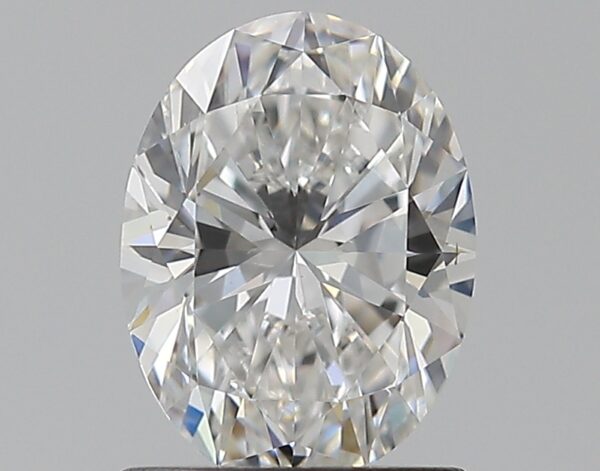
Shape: oval
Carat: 1
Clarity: VS1
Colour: E
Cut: EX
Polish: EX
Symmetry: EX
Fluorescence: M
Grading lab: GIA
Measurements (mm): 7.57 x 5.65 x 3.58